Wunstorf–Bremen railway line

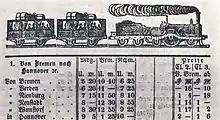
1854 Bremen–Hanover timetable

The Bremen–Hanover line was built as a branch of the Hanover-Minden railway jointly by Royal Hanoverian State Railways and Bremen State Railway and opened on 15 October 1847. Contrary to Prussian wishes, the line did not begin in the Prussian border town of Minden but instead ran from the Hanoverian town of Wunstorf. Following its opening on 12 December 1847, the Wunstorf–Bremen line proved to be one of the most important railway lines in Germany, as it linked the port of Bremen and Lower Saxony to the factories of southern Germany.